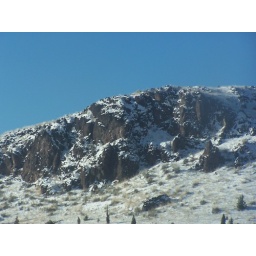
Another rock faced hill in Utah.